Forest Retreat

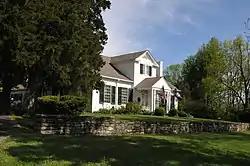
Front of the house

Forest Retreat is a historic home of Kentucky governor (during 1828–1832) and United States Senator Thomas Metcalfe, located in Nicholas County, Kentucky. It is currently operated as a Bed & Breakfast hotel and event venue.